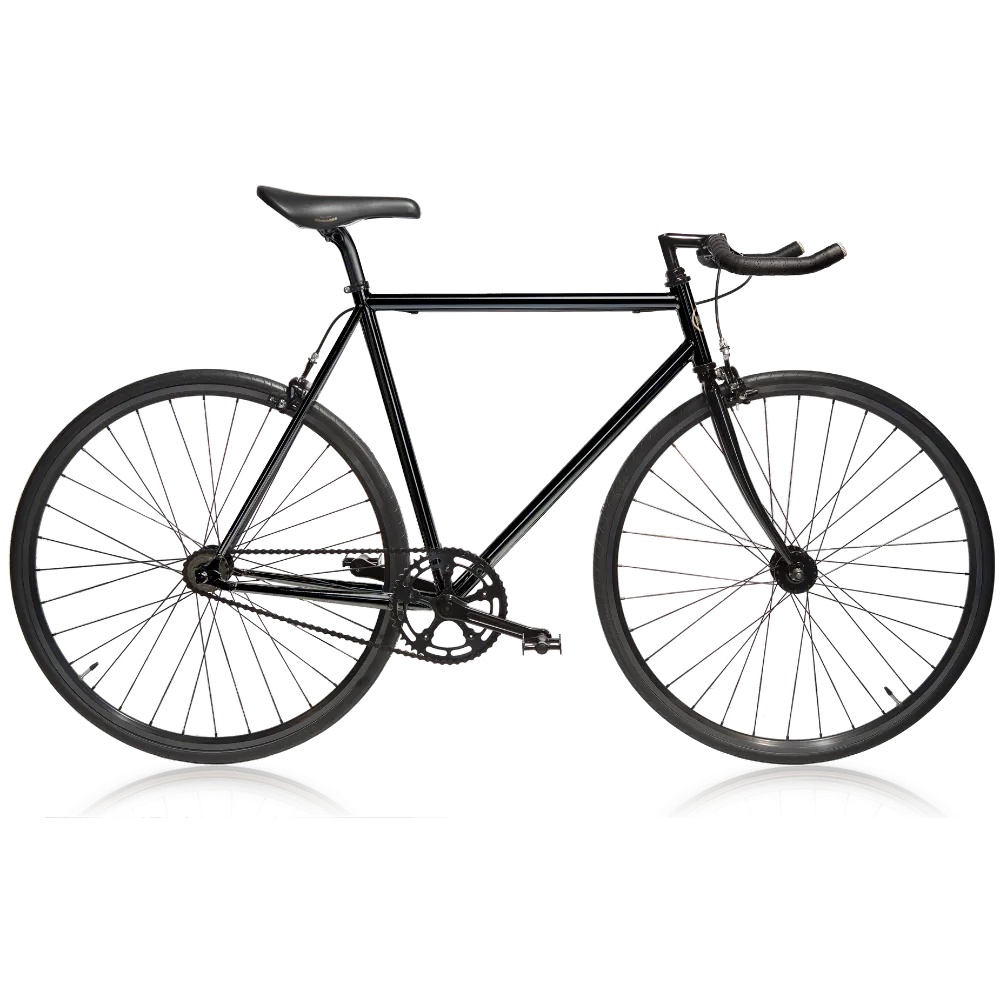
Mon Jitensha
SKU Choix du cadre Tokyo [Cadre Tokyo] x1 (100) Taille L - 1.80 à 1.97m Technologies 2 speeds (150) Couleur du cadre Black Périphériques Noir Selles Black Guidons Bullhorn Pneus Black Accessoires Paire de Lampes vissées - BLACK | 80 (80) _configId W5puair6ZD41JvJSV0xQK8t_ _productUrl https://jitensha.fr/en/products/configurateur-jitensha _cpb_frs_id 338033 _image https://app.thecustomproductbuilder.com/private-image/custom-product-builder-private/56040783969/images/orders/jitensha-tokyo-paris-6839652352097-9FQq6LRJmEqlT9oZC6jgH9JE.webp
Brand: related_to_6839652352097
Category: Sporting Goods > Outdoor Recreation > Cycling > Bicycles > Track Bikes